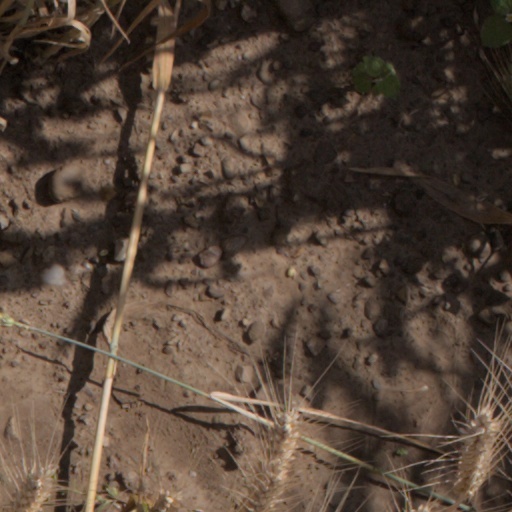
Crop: wheat